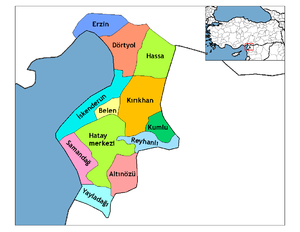
Kumlu est une ville et un district de la province de Hatay dans la région méditerranéenne en Turquie.
Dörtyol est un chef-lieu de district de la province de Hatay. C'est un port et un terminal pétrolier dans le golfe d'Alexandrette sur la côte méditerranéenne à 26 km au nord de la ville d'Alexandrette. Dörtyol signifie carrefour, mot-à-mot quatre chemins en turc.
Hassa est une ville et un district de la province de Hatay dans la région méditerranéenne en Turquie.